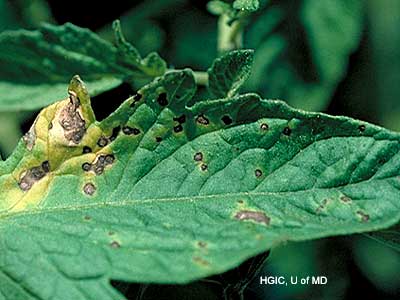
Labels: Tomato Early blight leaf